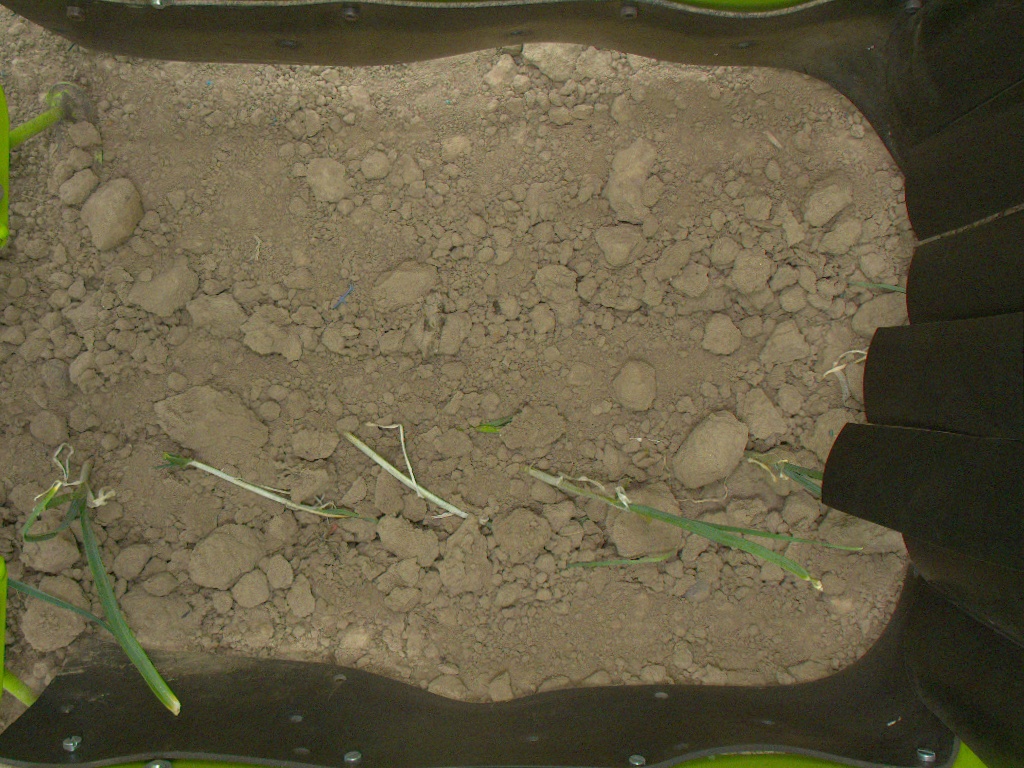
Crop: leek
Objects: stem_leek, stem_leek, stem_leek, stem_leek, stem_leek, leek, leek, leek, leek, leek